French maid

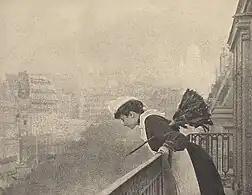

French maid was a term applied in the Victorian and early 20th-century periods to a lady's maid of French nationality. A lady's maid was a senior servant who reported directly to the lady of the house, and accompanied her mistress on travel. She helped her mistress with her appearance, including make-up, hairdressing, clothing, jewellery, and shoes, and sometimes served as confidante. A French maid was considered likely to be more expert in current fashions, and was also able to apply her knowledge of the French language when travelling in Europe.